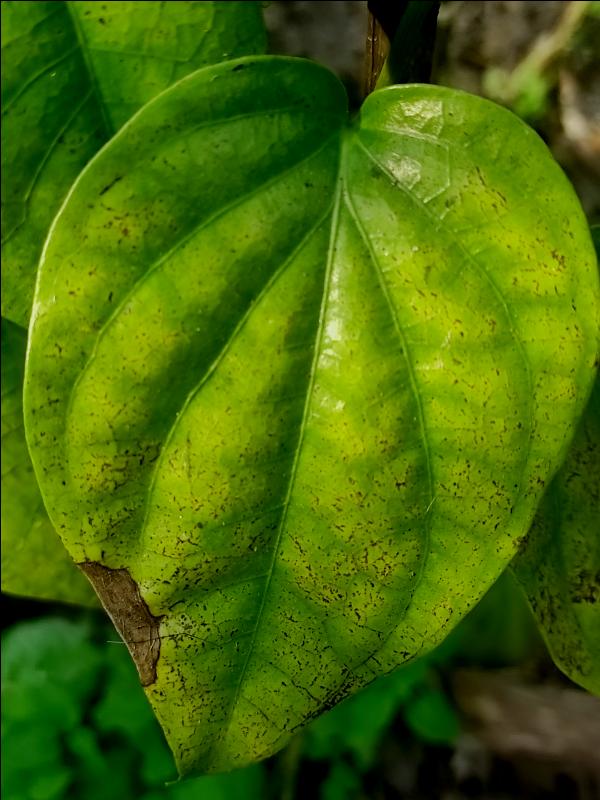
Label: Fungal_Brown_Spot_Disease